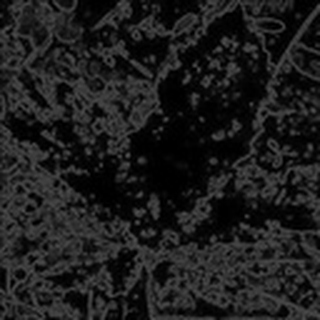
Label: cotton_powdery_mildew